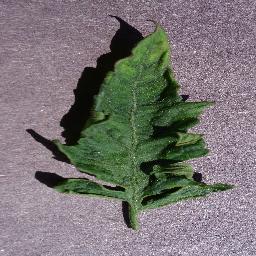
Label: Tomato___Tomato_mosaic_virus